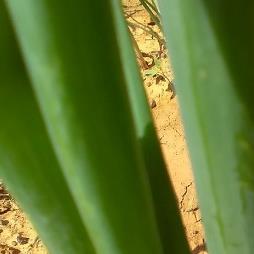
Crop: Onion
Condition: healthy-leaf